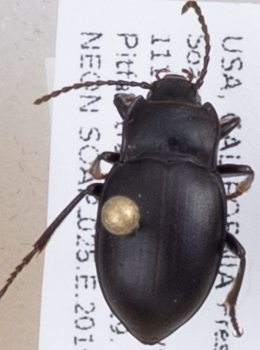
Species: Metrius contractus
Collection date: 2019-09-11
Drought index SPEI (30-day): -0.588
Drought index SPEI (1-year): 0.47
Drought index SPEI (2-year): -0.03